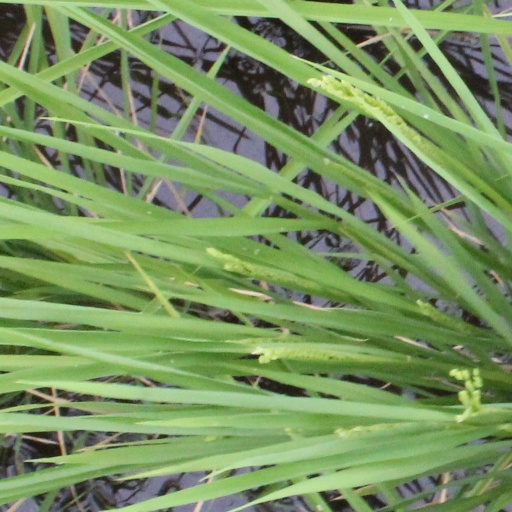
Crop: rice